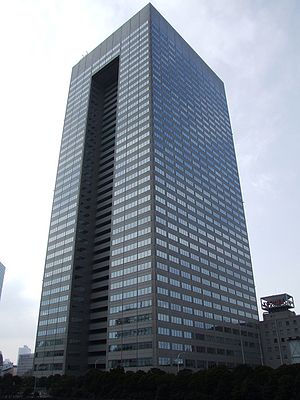
Toshiba Corporation / Organisationsstruktur
Toshibas hovedsæde i Minato, Tokyo, Japan.
Toshiba Corporation, tidligere navngivet Tokyo Shibaura Electric K.K., er et japansk multinationalt industrikonglomerat. Virksomheden udvikler, fremstiller, sælger og servicerer produkter indenfor elektronik, elektrisk udstyr og informationsteknologi. Hovedsædet er i Minato, Tokyo, Japan. Koncernen havde i 2011 212.000 medarbejdere og en omsætning på 6.398 mia. Yen. I Danmark er virksomheden primært kendt for sine computere, tv og optiske drev.